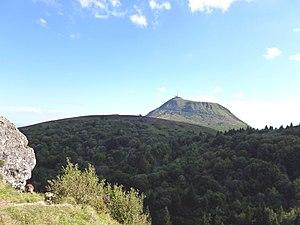
Le Petit Suchet vu du Cliersou.
Le puy de Clierzou, ou Cliersou, est un volcan de la chaîne des Puys, dans le Massif central, âgé de 11 000 ans. Il s'agit d'un dôme culminant à 1 199 mètres d'altitude sur la commune d'Orcines.